Special Warfare insignia

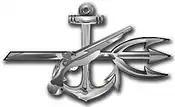
Speciality mark for Special Warfare Operator (SO)

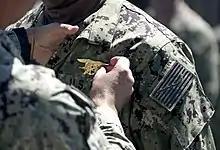
Navy SEAL receiving the pin after graduating training

The Special Warfare insignia, also known as the "SEAL Trident" or its popular nickname in the Navy community, "The Budweiser", recognizes those members of the United States Navy who have completed the Basic Underwater Demolition/SEAL (BUD/S) training, completed SEAL Qualification Training (SQT) and have been designated as U.S. Navy SEALs.